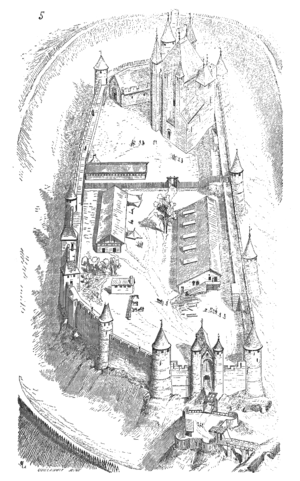
Le château d'Arques-la-Bataille est un château fort en ruine, construit sur un promontoire rocheux dominant la ville éponyme, située dans le nord de la Seine-Maritime, près de Dieppe. Édifiée dans la première moitié du XIIᵉ siècle sur l'emplacement d'une ancienne motte castrale, remaniée jusqu'au XVIᵉ siècle, la forteresse subit de multiples sièges. C'est au pied de ses remparts qu'Henri IV remporta une bataille décisive contre les troupes de la Ligue en 1589.